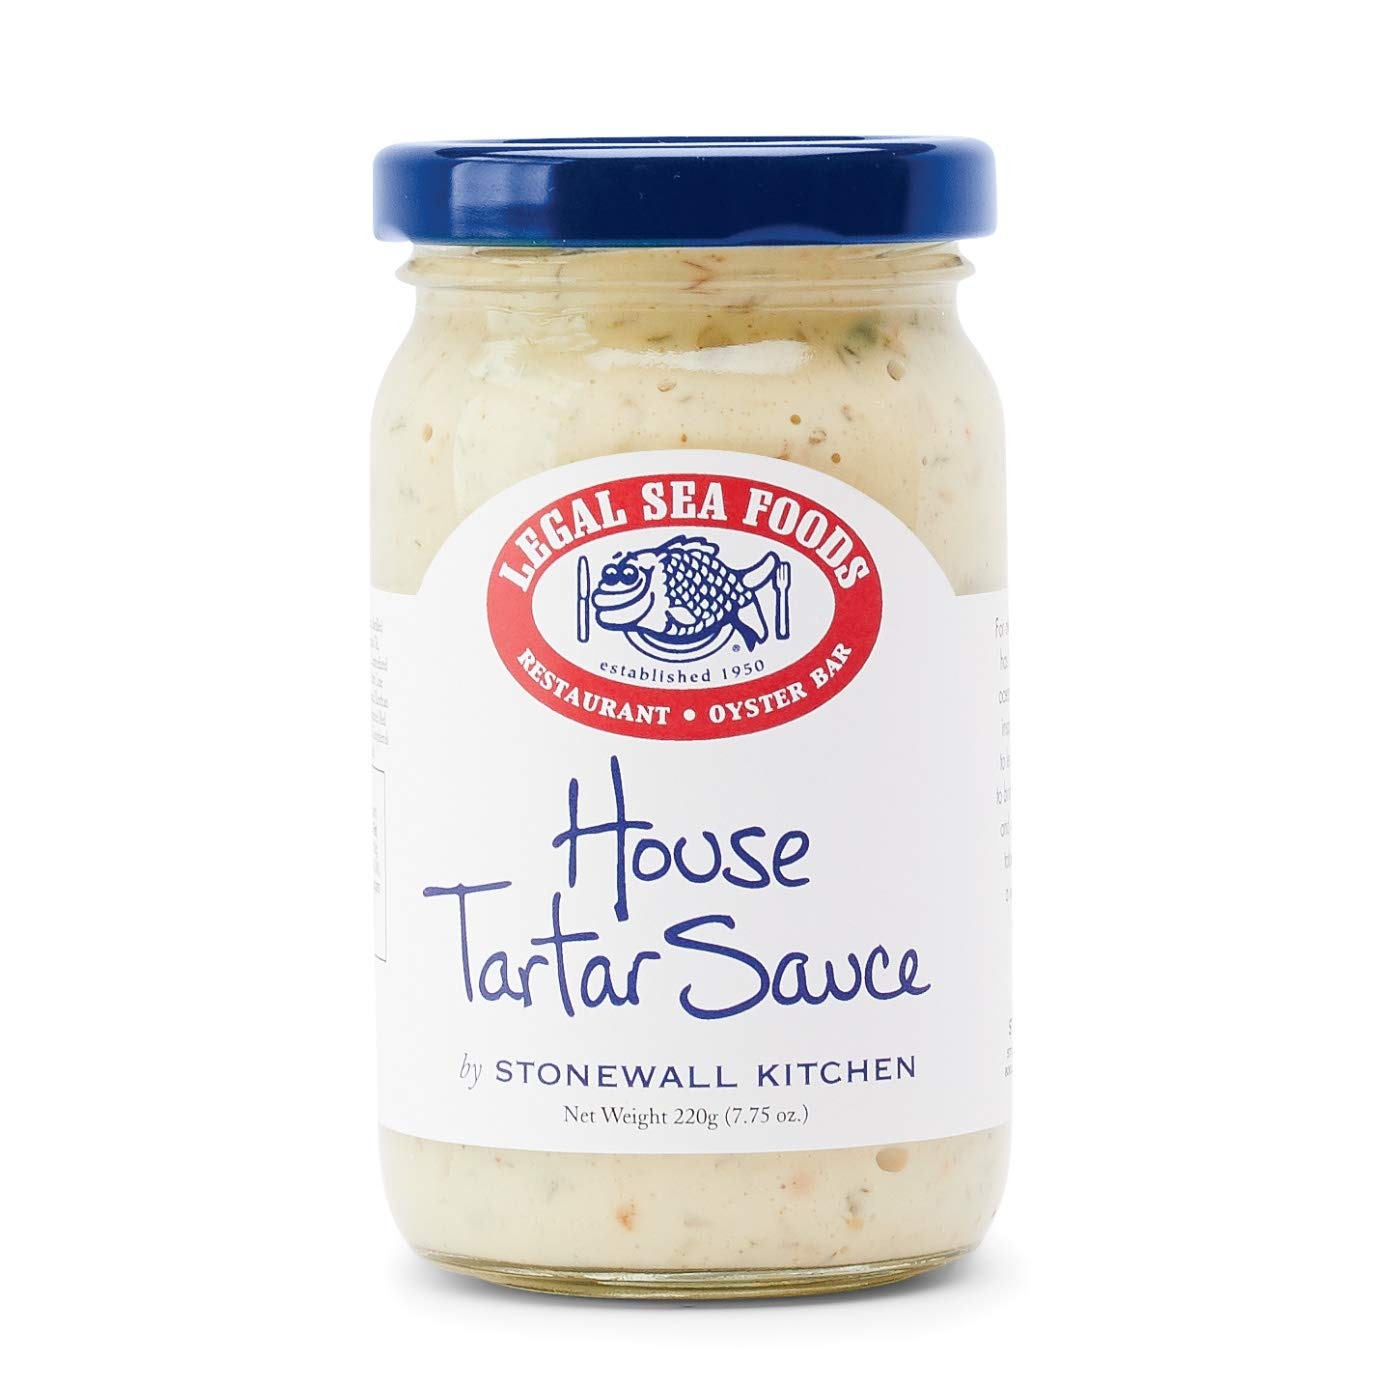
Item Name: Legal Sea Foods House Tartar Sauce, 7.75 oz
Bullet Point 1: Legal Sea Foods House Tartar Sauce, 7.75 oz
Bullet Point 2: Creamy yet tangy, ours takes inspiration from Legal Sea Foods’ classic in-house recipe
Bullet Point 3: Herbaceous dill and course-cut pickle relish complement an aioli-like base
Bullet Point 4: Always delicious slathered on a fish sandwich, you’ll also enjoy it as a dip for bar food staples like French fries
Bullet Point 5: Stonewall Kitchen Family of Brands: Our award winning line of gourmet food, home goods, and gifts are loved around the world. Featuring brands such as Legal Sea Foods, Michel Design Works, Montebello, Napa Valley Naturals, Stonewall Home, Stonewall Kitchen, Urban Accents, Vermont Coffee Company, Vermont Village, and Village Candle
Bullet Point 6: About Us: It all started in 1991 at a local farmers' market with a few dozen items that we'd finished hand-labeling only hours before. Fast-forward to today and Stonewall Kitchen is now home to an ever-growing family of like-minded lifestyle brands! Expertly made with premium ingredients, our products are the result of decades spent dreaming up, testing and producing only the very best in specialty foods and fine home living.
Product Description: <b>Legal Sea Foods House Tartar Sauce, 7.75 oz</b><p>When it comes to the perfect condiment for pairing with fried seafood, tartar sauce wins over ketchup every time. Creamy yet tangy, ours takes inspiration from Legal Sea Foods’ classic in-house recipe, using herbaceous dill and course-cut pickle relish to complement an aioli-like base. Always delicious slathered on a fish sandwich, you’ll also enjoy it as a dip for bar food staples like French fries.</p><p><b>About Legal Sea Foods by Stonewall Kitchen</b></p><p>For over sixty years, Legal Sea Foods has been delighting guests with its ocean-fresh fare and New England-inspired menu. Now, we’re proud to lend our specialty food expertise to bring signature sauces, condiments and more from their kitchen to your table. The perfect complement to a variety of dishes, our products will have you hooked from the very first bite!</p>
Value: 7.75
Unit: Ounce

Price: 11.38